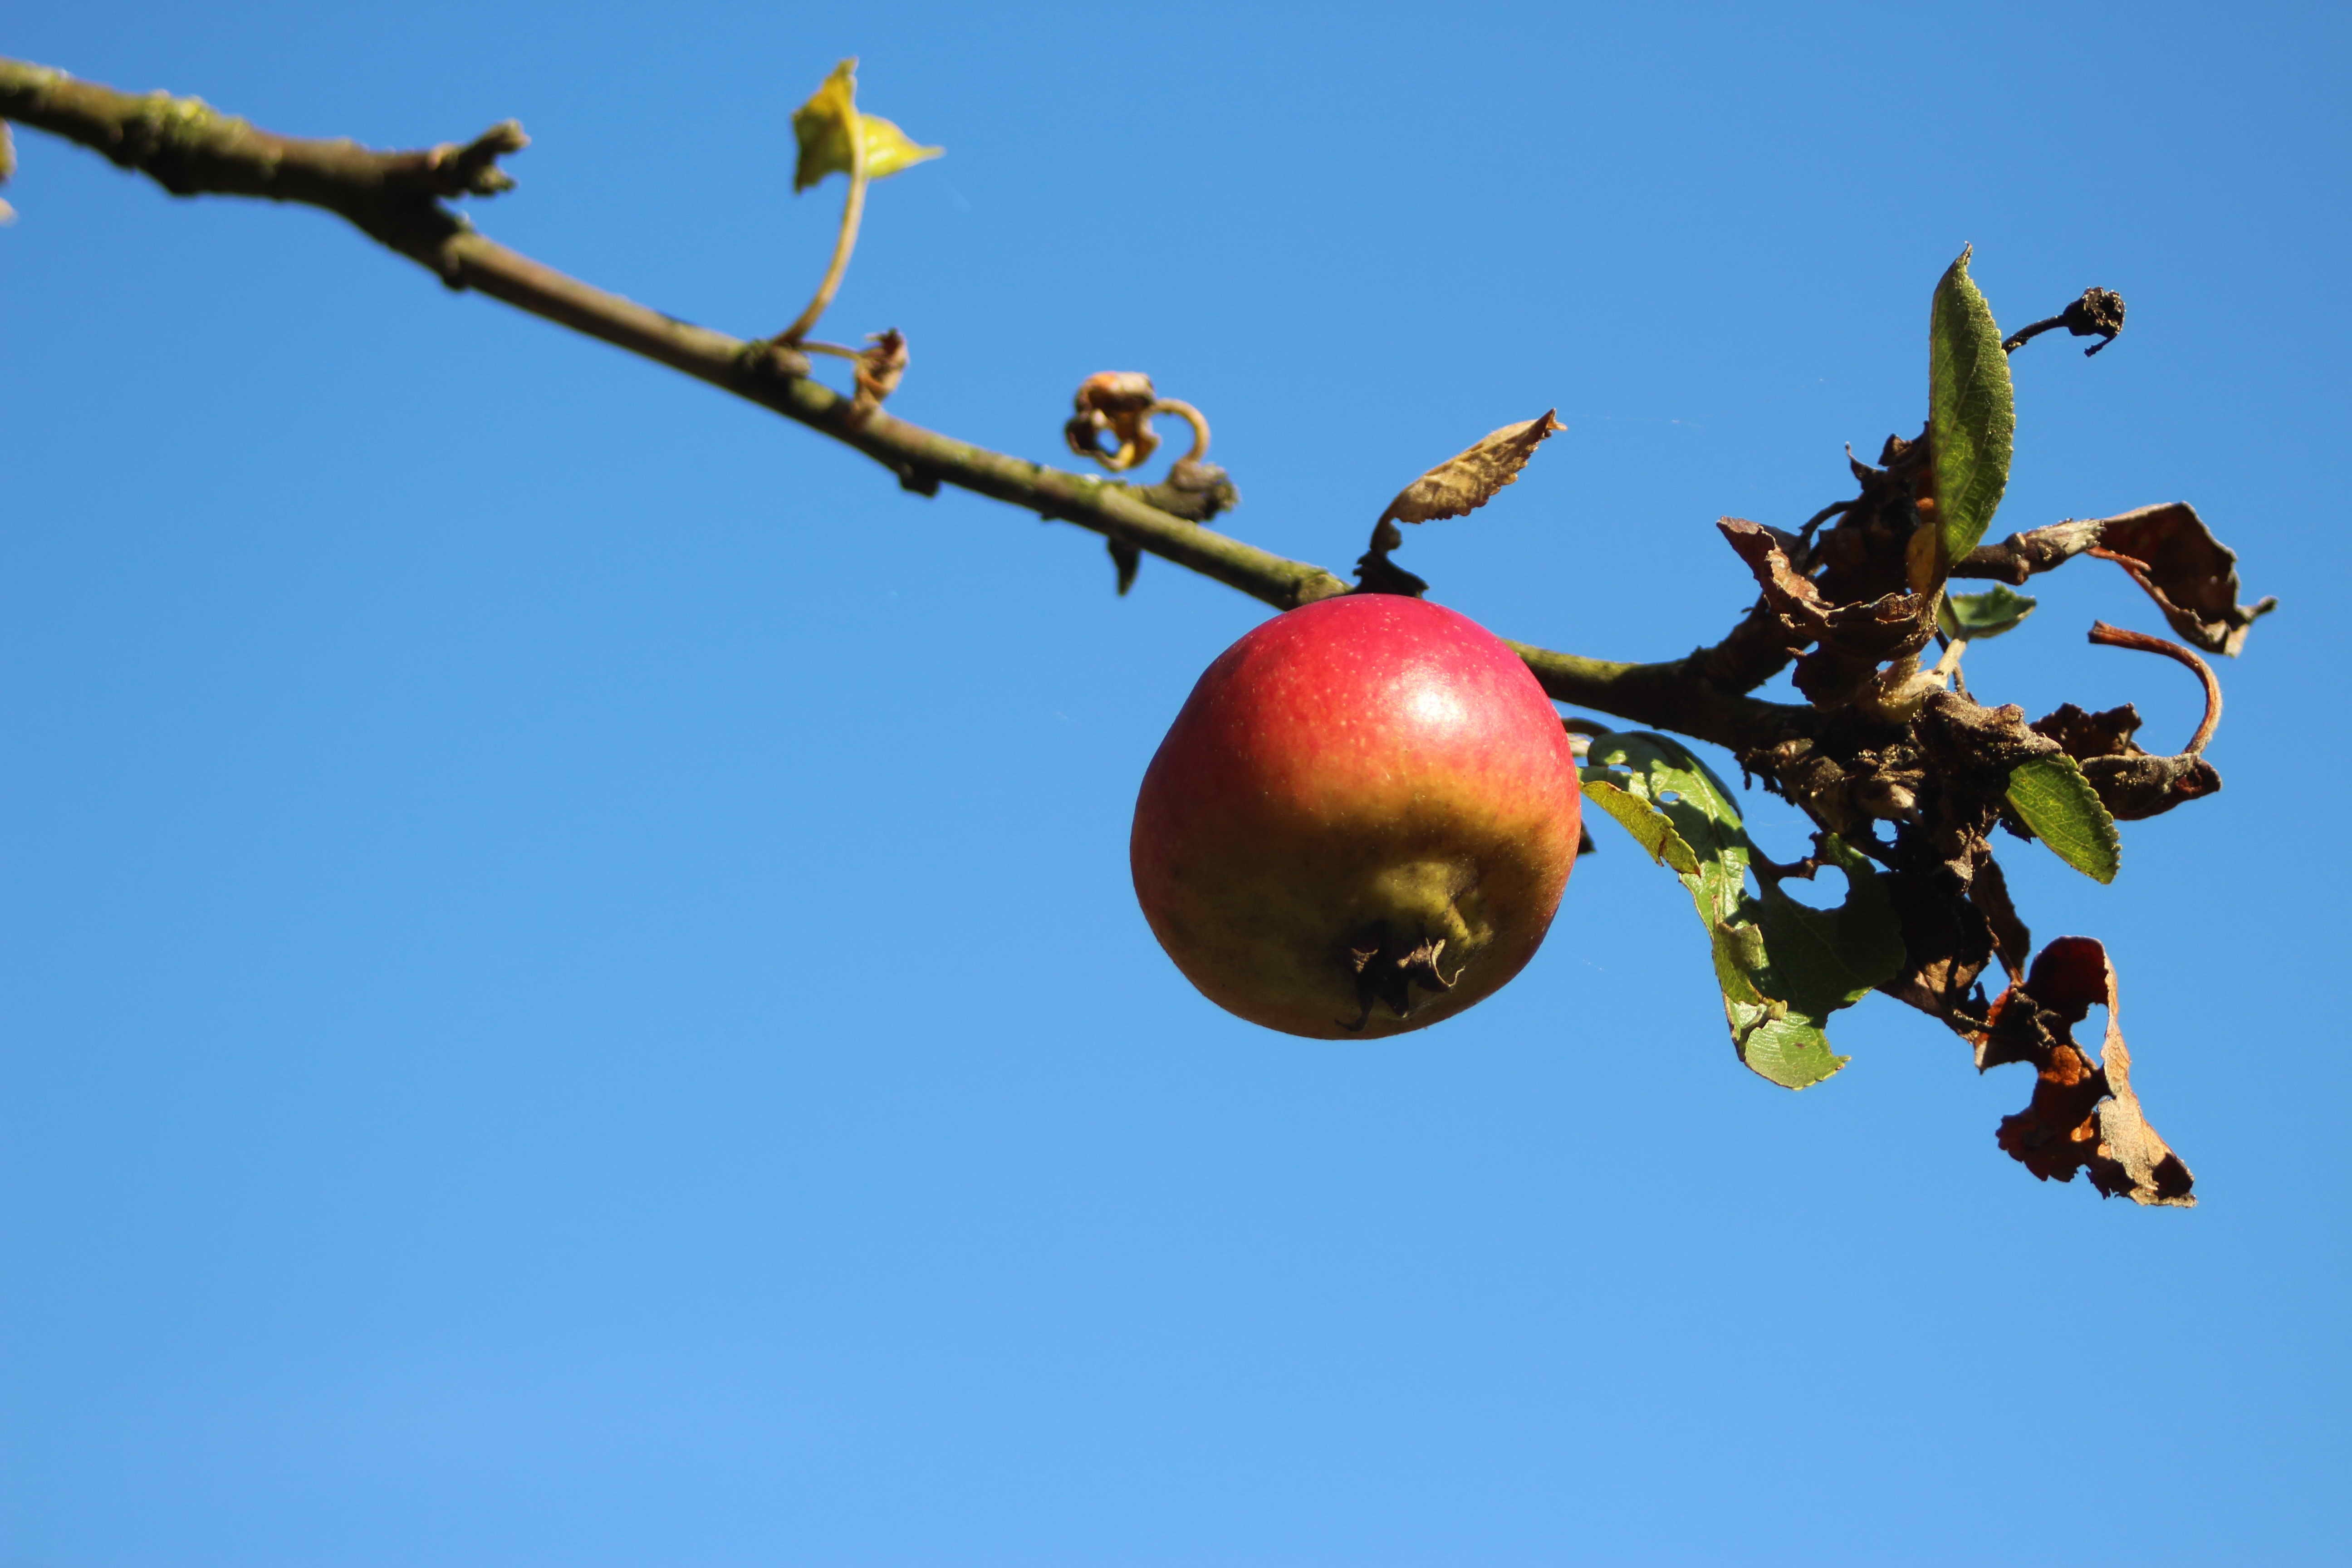
apple, tree, nature, branch, blossom, plant, sky, fruit, leaf, flower, ripe, food, produce, garden, flora, fruits, late summer, macro photography, flowering plant, woody plant, land plant